Quehanna Wild Area

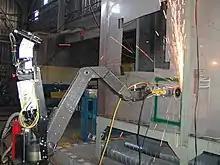
The robot which disassembled the most contaminated parts of the facility in action

A group of NUMEC employees discovered that irradiating hardwood treated with plastics produced very durable flooring. In 1978 they formed PermaGrain Products, Inc. as a separate company from ARCO, and purchased the rights to the process as well as "the main irradiator, a smaller shielded irradiator and related equipment". PermaGrain sold the flooring for use in basketball courts and gymnasiums, and was the longest occupant of the Quehanna facility, operating there from 1978 to December 2002. PermaGrain also let Neutron Products, Inc., a Maryland company, do cobalt-60 work in its hot cells, which required an amendment of their license from the Nuclear Regulatory Commission (NRC, the successor to the AEC).